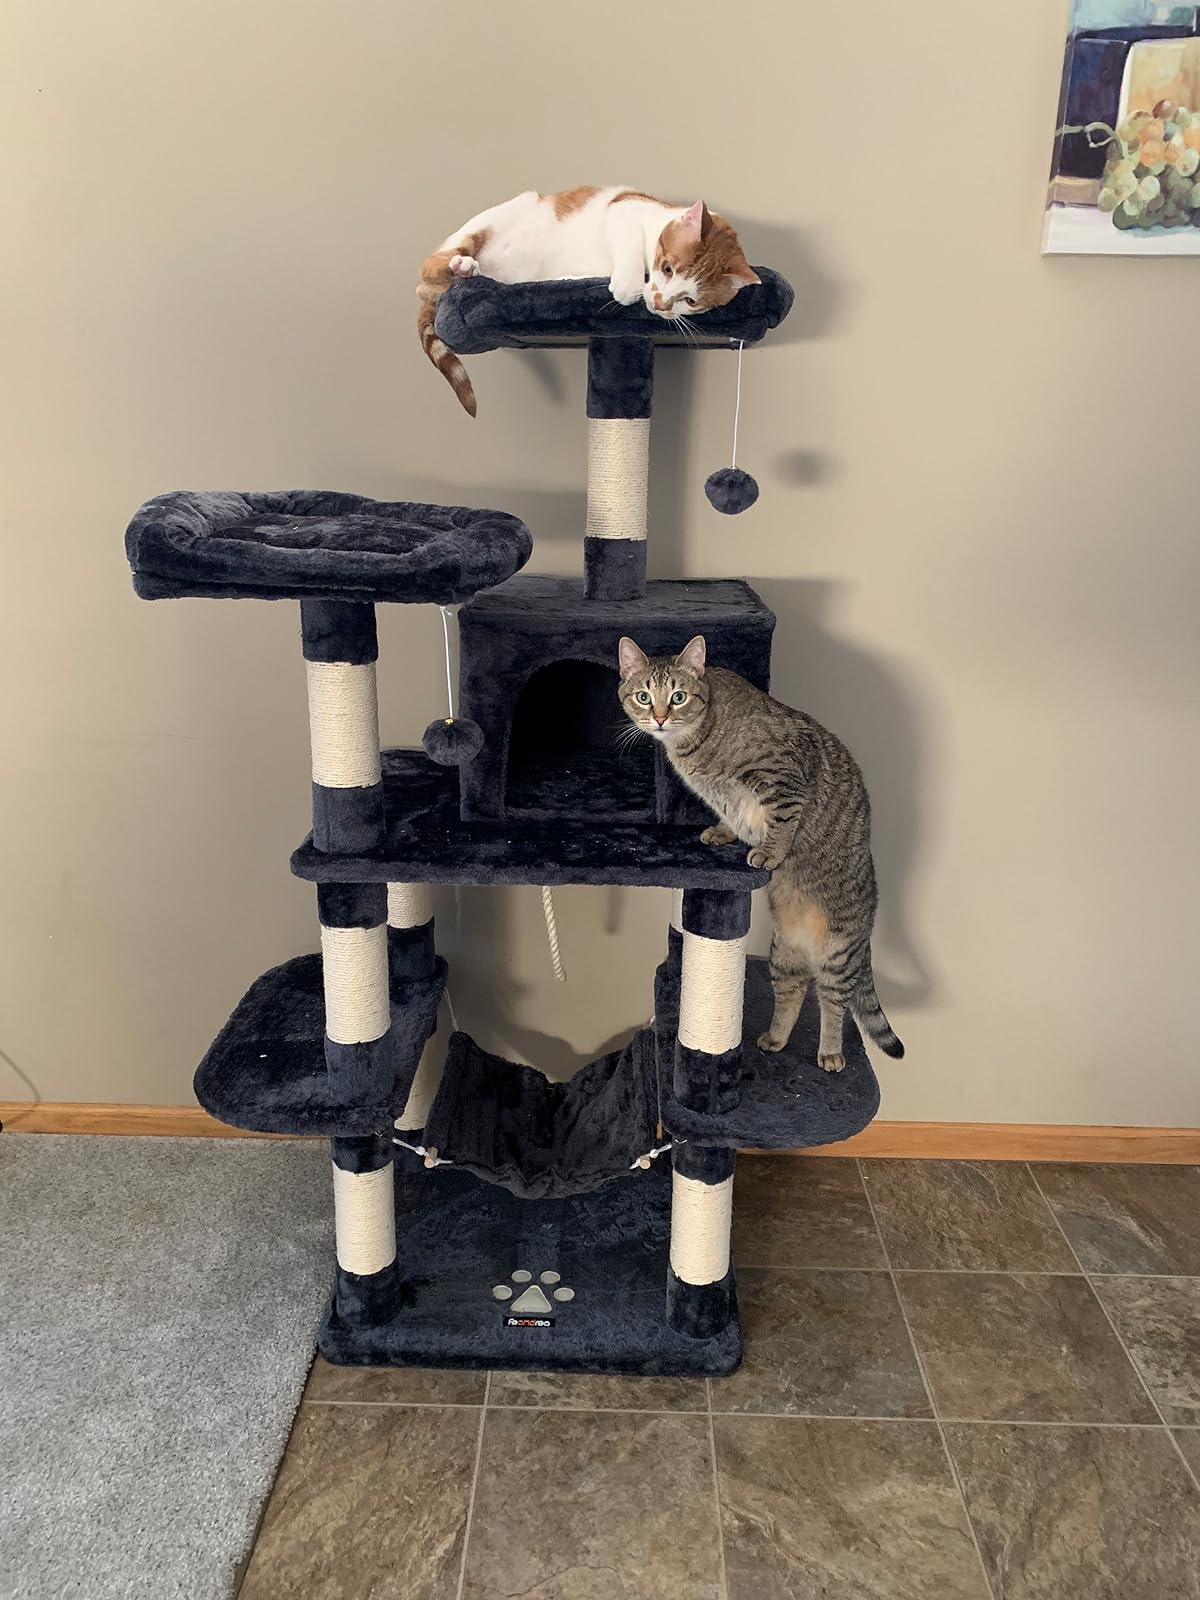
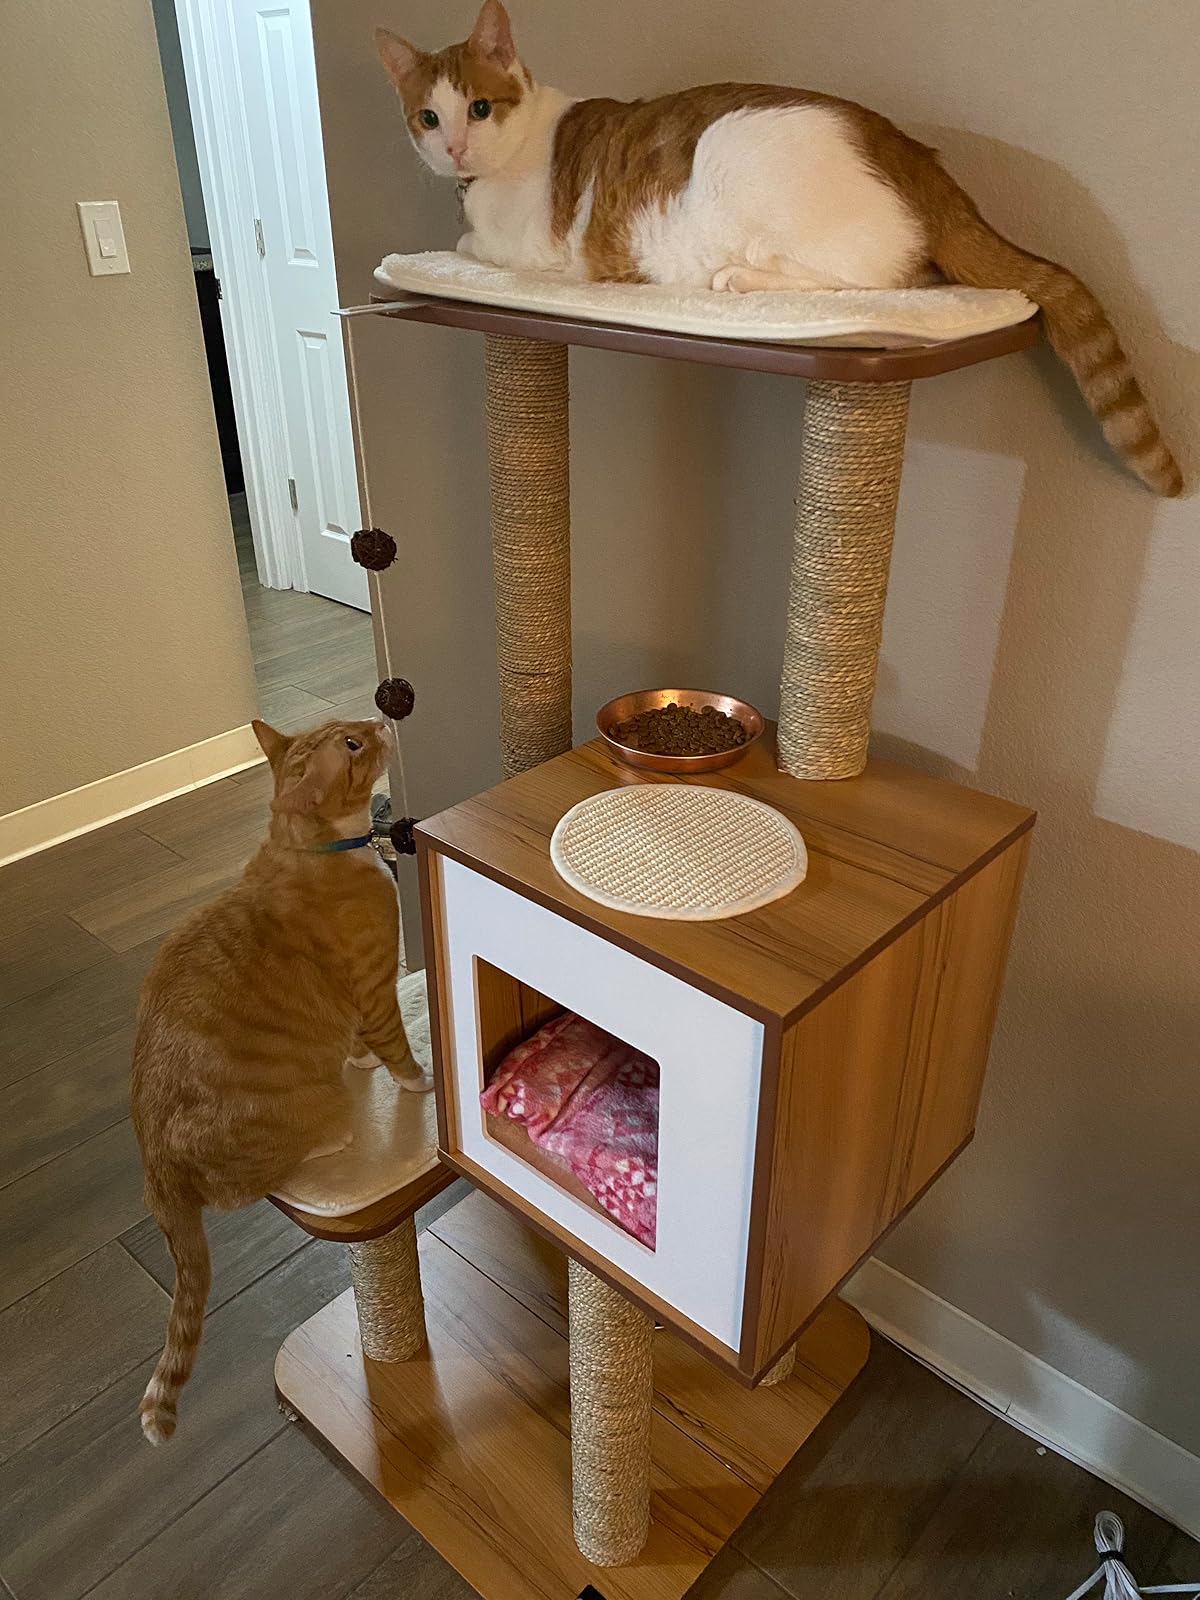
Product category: items_cat tree
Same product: no